Descendents

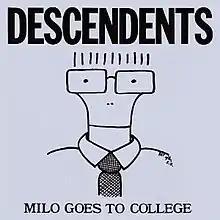
The original version of the Milo character, as drawn by Jeff "Rat" Atkinson for the cover of "Milo Goes to College"

A caricature of singer Milo Aukerman has been a mascot for the Descendents since the early 1980s, appearing on the covers of six of the band's eight studio albums. The character was created by Rodger Deuerlein, a classmate of Aukerman and drummer Bill Stevenson's at Mira Costa High School who taunted Aukerman by drawing comic strips and posters depicting him as the class nerd. "He usually used me to make campaigns for people running for class office. [...] I remember him making one that said 'Don't be a nerd like Milo, vote for Billy!' or something like that." For the cover of the Descendents' first album, "Milo Goes to College" (1982), Stevenson asked friend Jeff "Rat" Atkinson to draw his own interpretation of Deuerlein's Milo character: "I go 'Roger does the drawing, recalled Atkinson, "He goes 'No, you gotta do it.' I said 'Okay, what kind of Milo do you want?' So I draw him a Milo. First was the crew neck T-shirt, then I drew the polo shirt Milo, then I drew the Milo with a tie, because he goes to college. Bill goes 'Oh, that's it', and it becomes the cover of the first record." For the band's 1985 album "I Don't Want to Grow Up", the character was reinterpreted as a baby. When the band's name was changed to All upon Aukerman's departure in 1987, bassist Karl Alvarez created the character Allroy to serve an equivalent function for the new band.